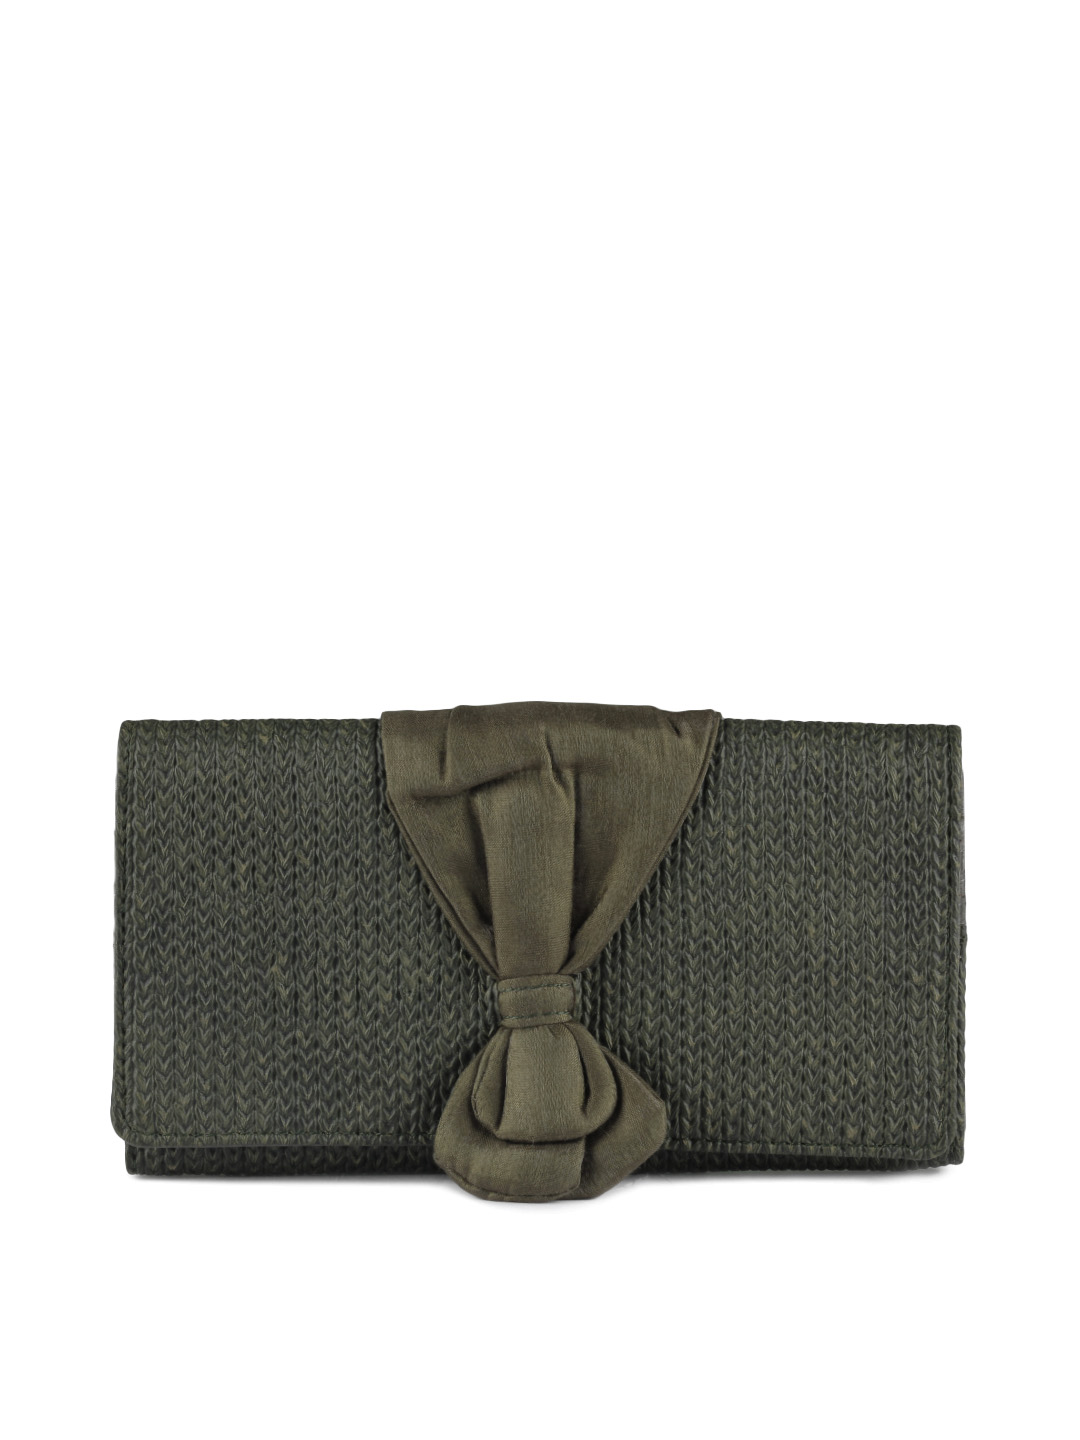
Baggit Women Olive Green Sanjara Jhuti Wallet
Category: Accessories / Wallets / Wallets
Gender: Women
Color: Olive
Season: Fall 2012
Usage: Casual